Game drive system

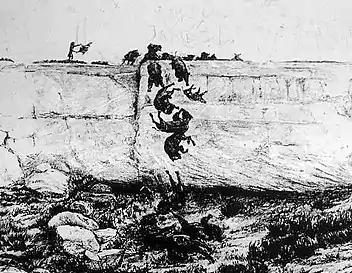
A "buffalo jump", where bison are driven over a cliff

The game drive system is a hunting strategy in which game are herded into confined or dangerous places where they can be more easily killed. It can also be used for animal capture as well as for hunting, such as for capturing mustangs. The use of the strategy dates back into prehistory. Once a site is identified or manipulated to be used as a game drive site, it may be repeatedly used over many years. Examples include buffalo jumps and desert kites.